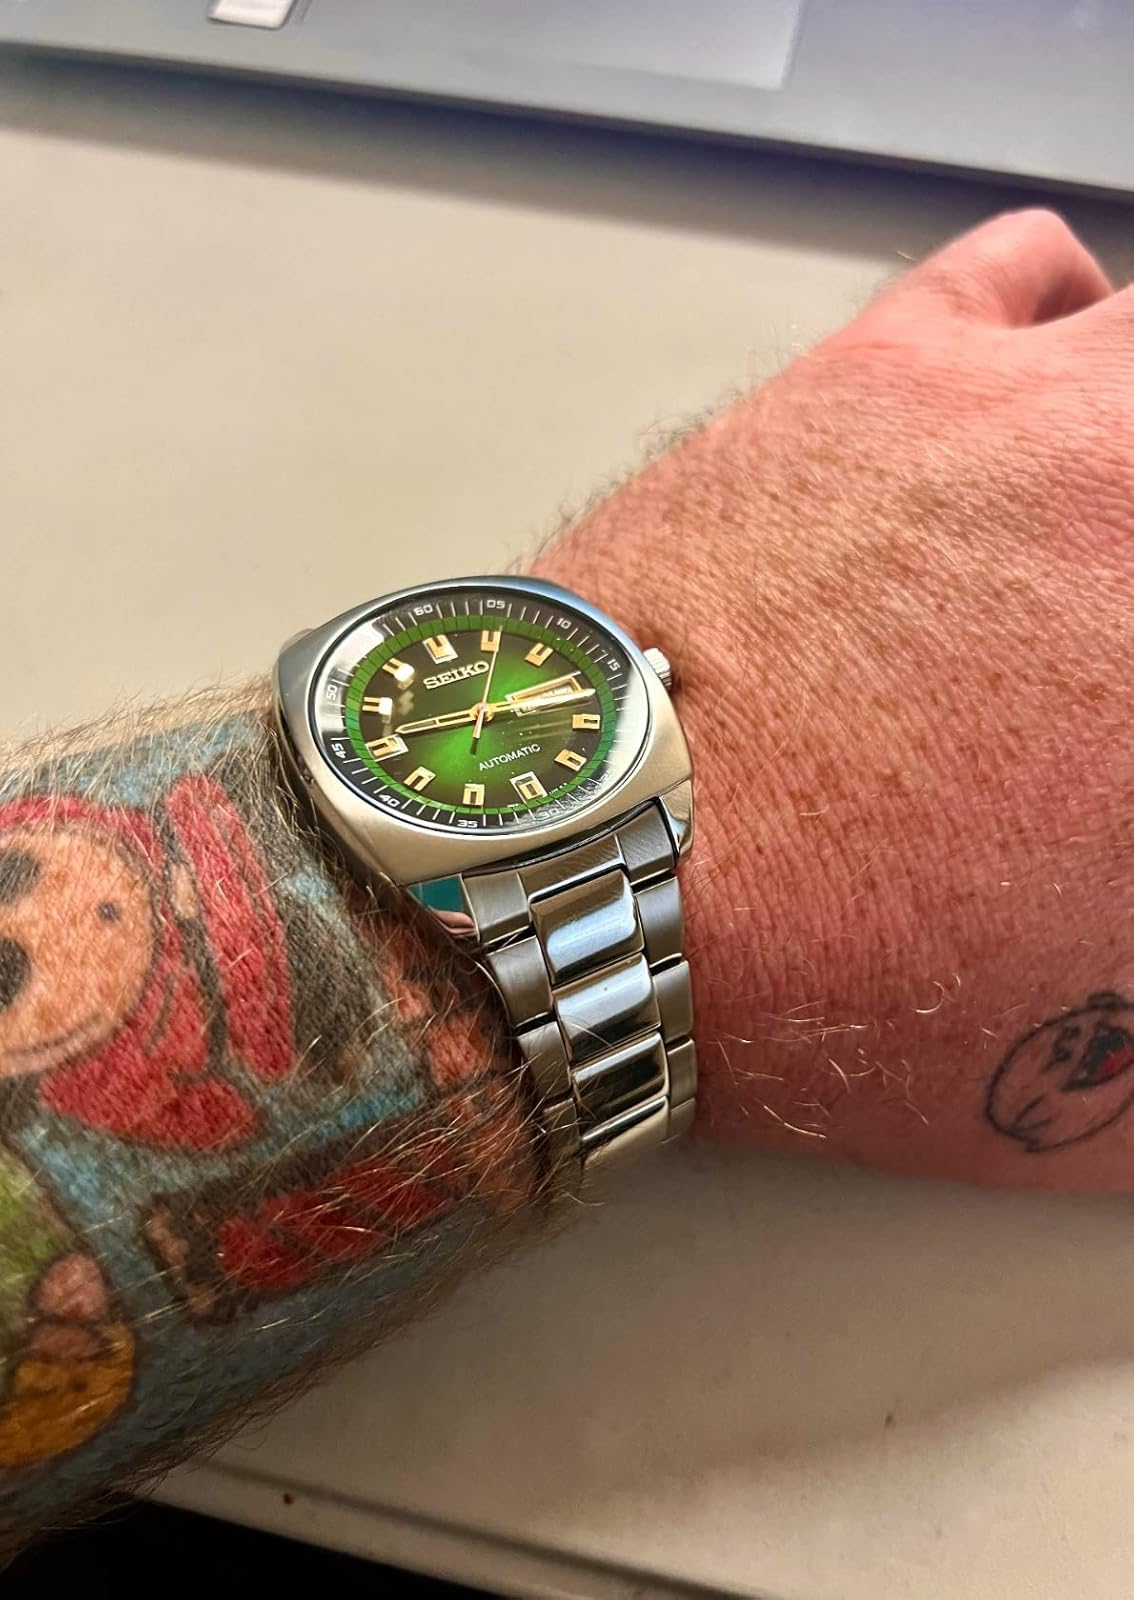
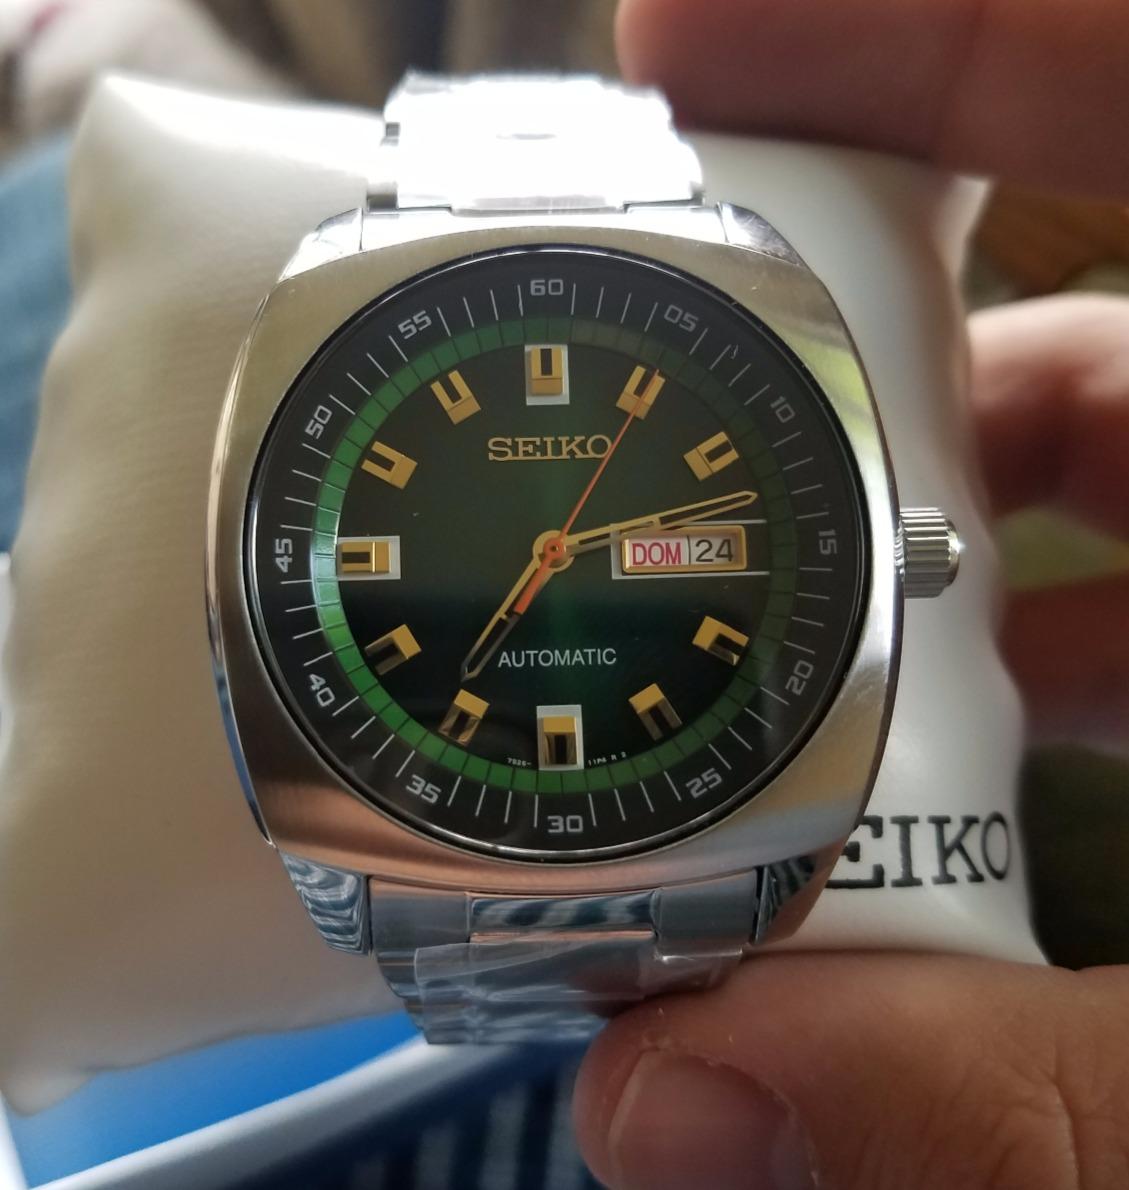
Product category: accessories_watch
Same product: yes